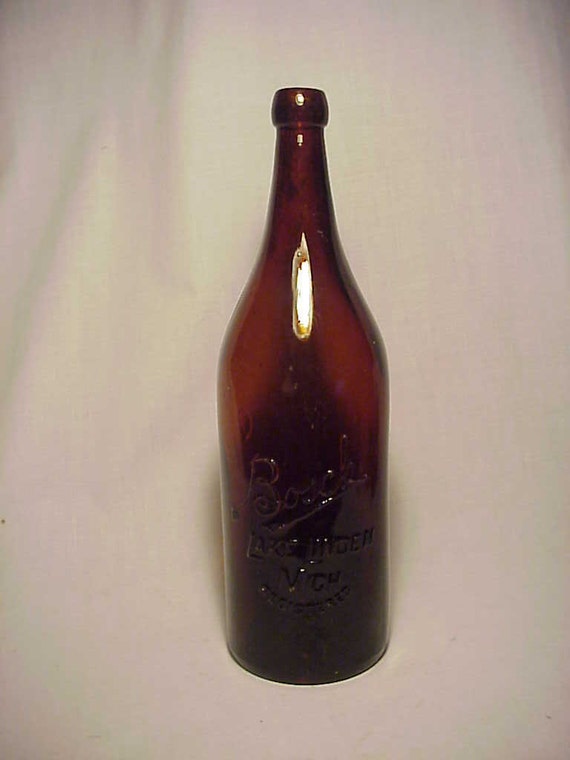
Label: glass